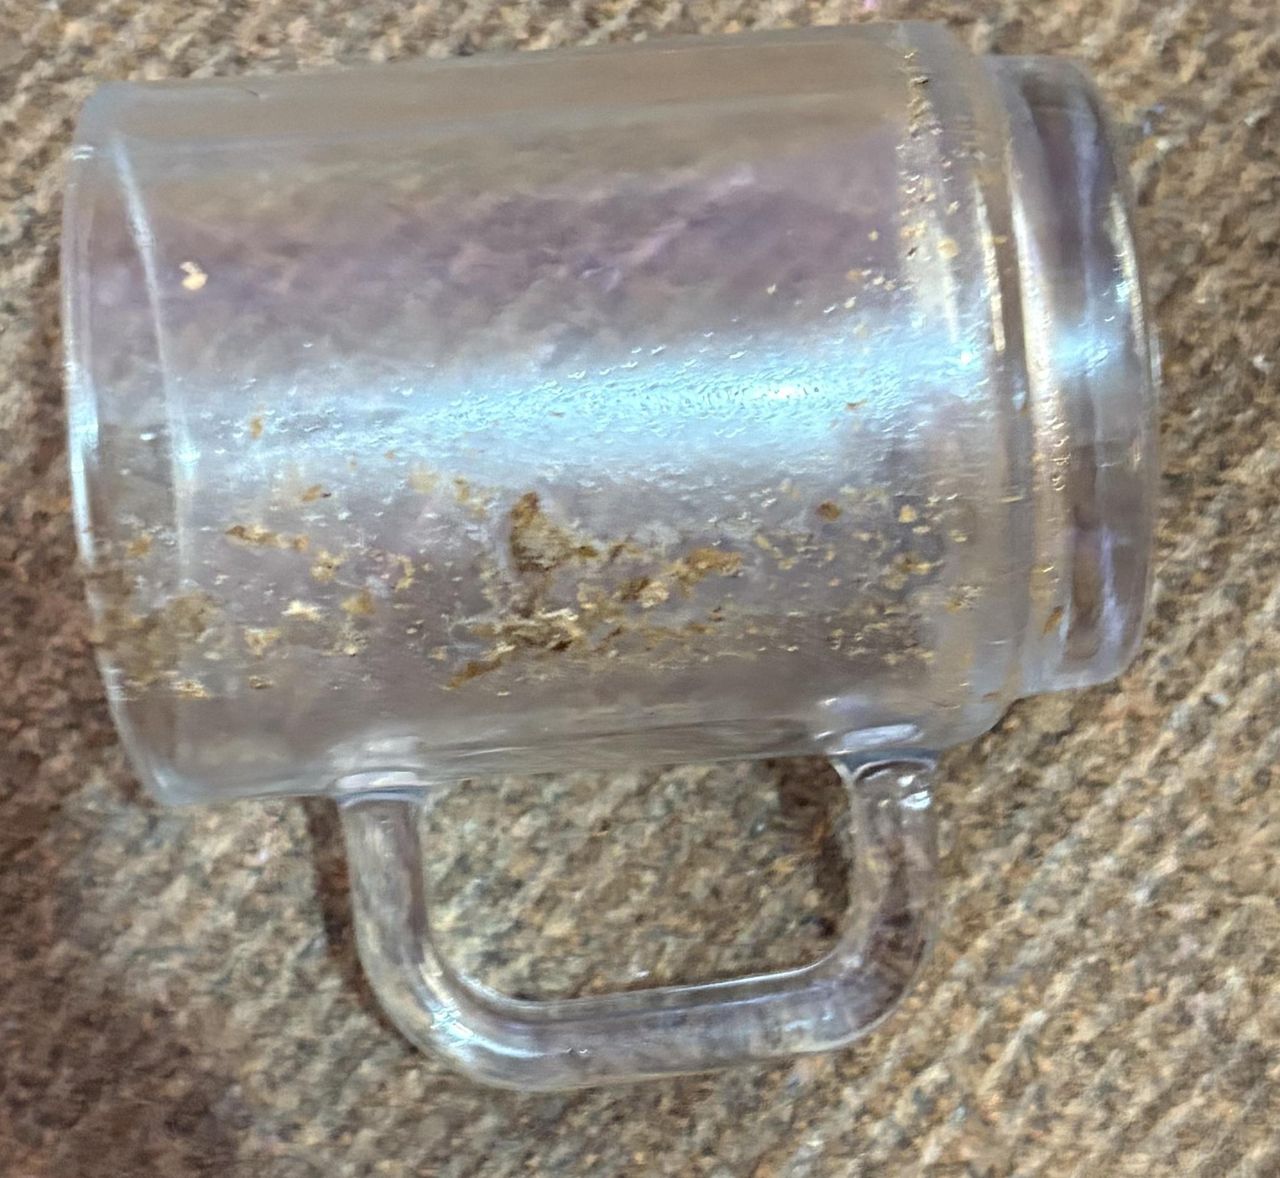
Label: glass